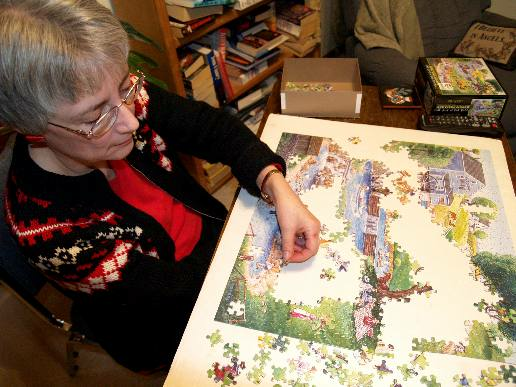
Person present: Yes